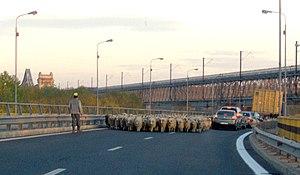
Autoroute Bucarest-Constanza à Fetesti This is a photo of a historic monument in județul Constanța, classified with number CT-II-m-A-02872
Le réseau routier roumain est formé d'environ 81 713 km de voies diverses.
Fetești est une ville valaque du județ de Ialomița en Roumanie. Elle comptait lors du dernier recensement de 2011 une population de 30 217 habitants, faisant d'elle la deuxième ville la plus peuplée du județ, derrière le chef-lieu Slobozia. L'agglomération de Fetești est composée de quatre localités principales, Fetești-Oraș, Buliga, Fetești-Gară et Vlașca.
Le Bărăgan est une plaine du sud-est de la Roumanie, partie de la plaine alluviale du bas-Danube et de la steppe pontique.